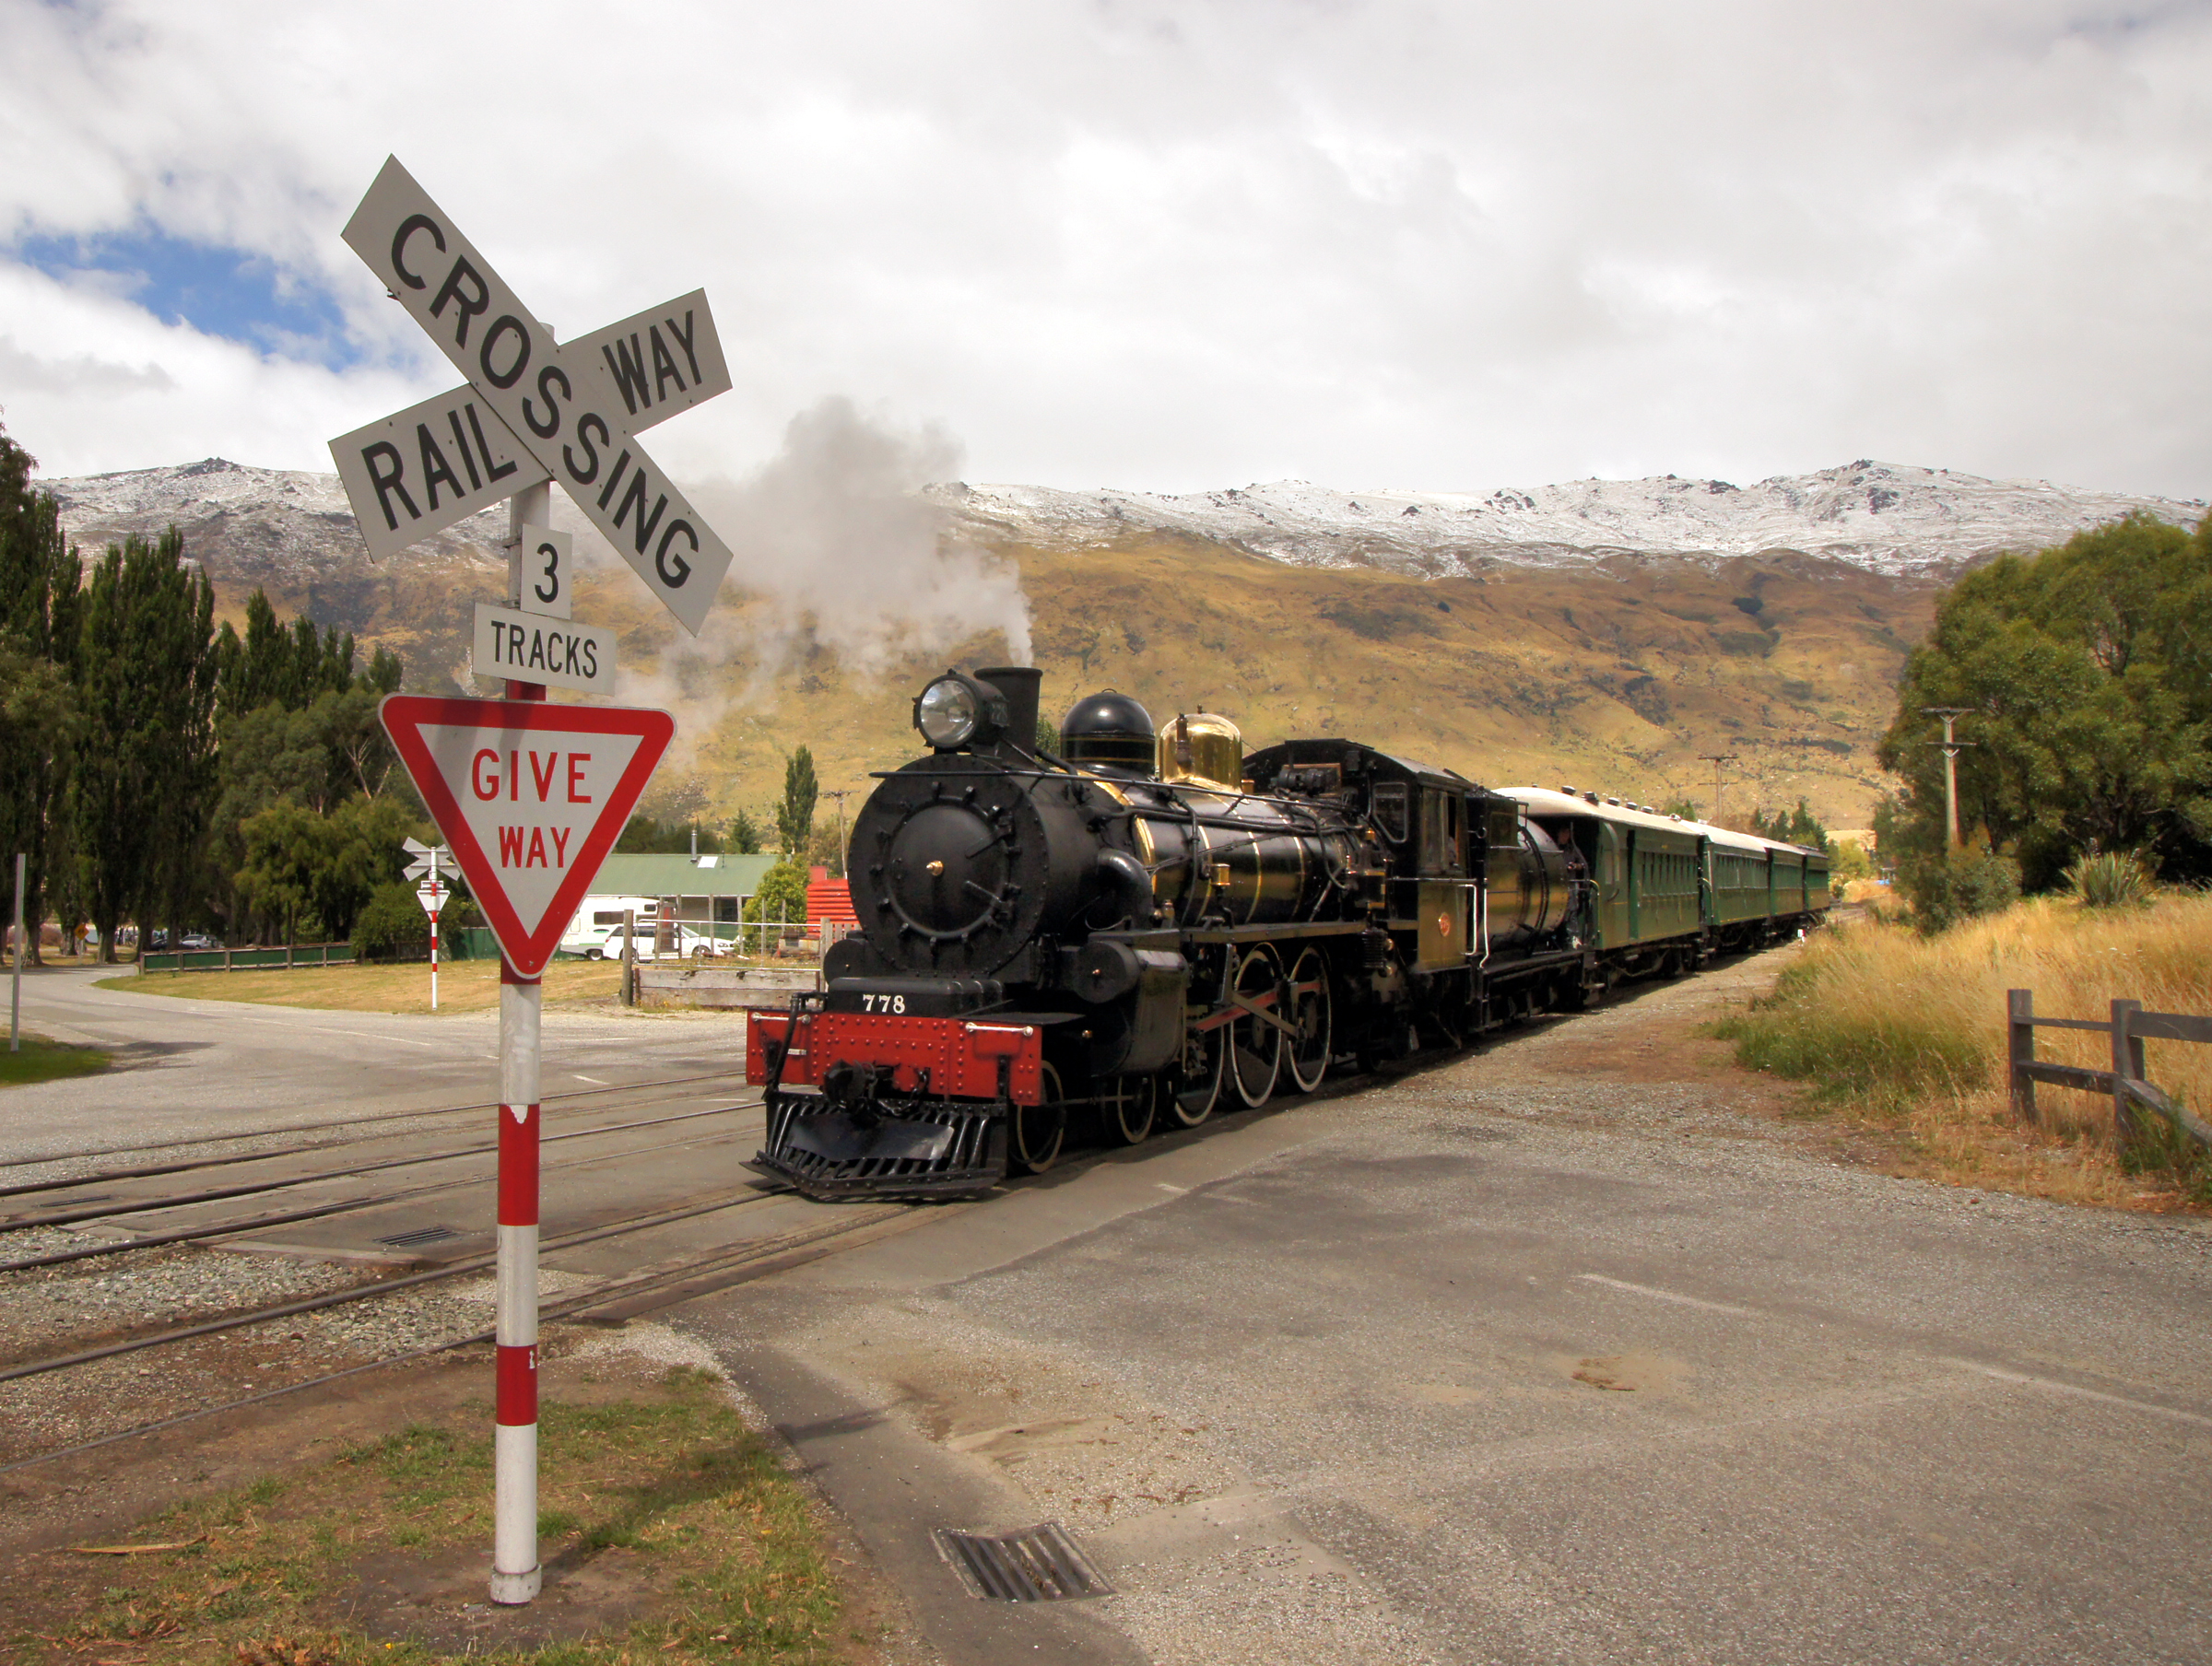
track, train, transport, vehicle, locomotive, rail transport, land vehicle